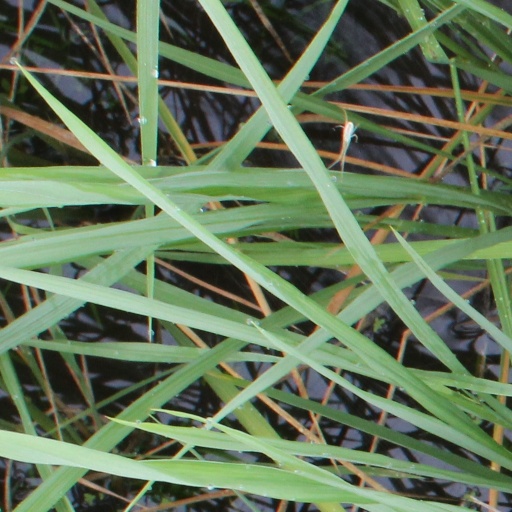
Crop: rice